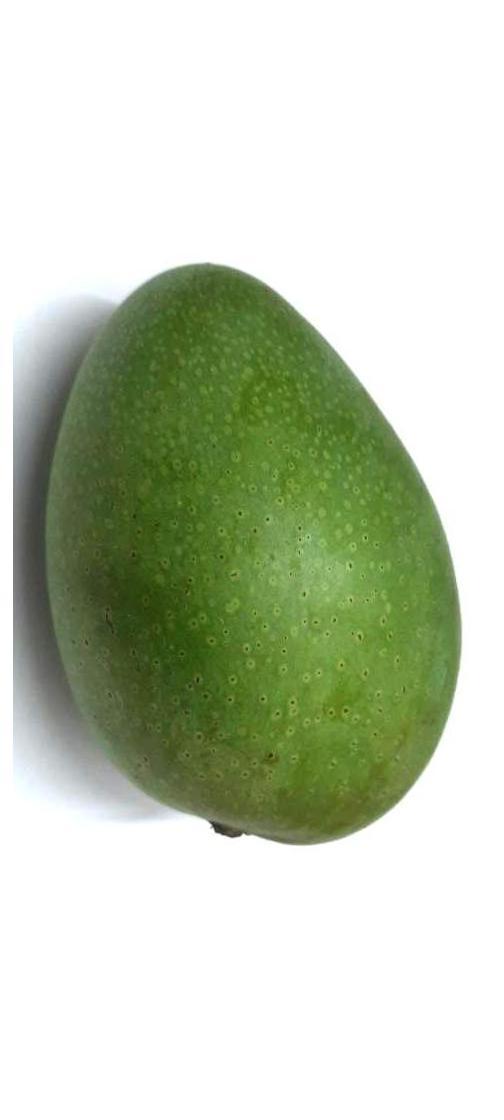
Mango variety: Ashshina Zhinuk